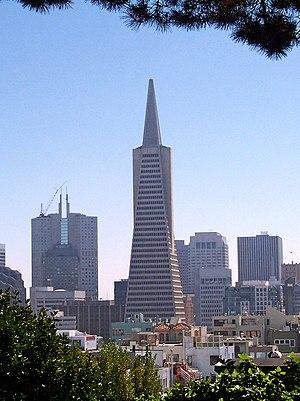
Cet article dresse une liste des quartiers de San Francisco, dans l'État de Californie. La ville de San Francisco est composée d'environ 90 quartiers, tous différents les uns des autres par leur paysage, leur topographie, leur population et leur fonction. Chaque quartier a sa personnalité et ses problèmes et reflète une ou plusieurs composantes de la société américaine. Les agences telles que la SPUR et la SFRA veillent à la qualité des opérations de redéveloppement urbain, comme récemment sur la rénovation des quartiers de Golden Gateway, de Western Addition ou de Yerba Buena. San Francisco présente l'aspect particulier d'un immense damier s'étalant sur une quarantaine de collines. Une grande partie nord et est de la ville est construite sur des remblais : pour gagner de la place, on a comblé la côte avec des rochers et les décombres du séisme de 1906.